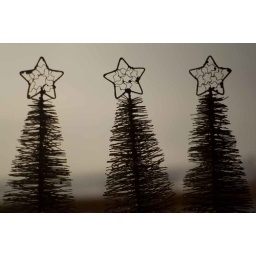
Taken in front of our window at the lake